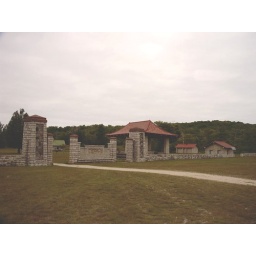
by boat house